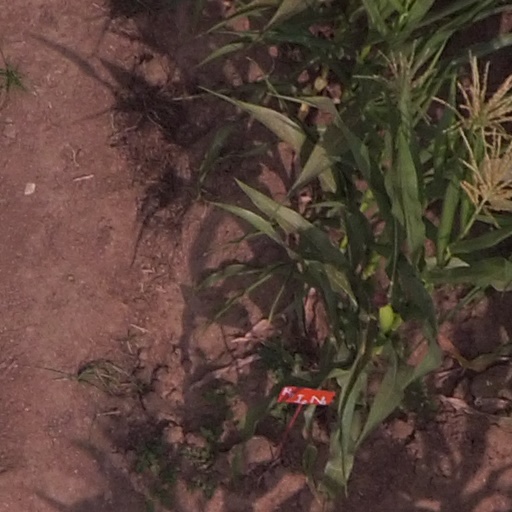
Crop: maize; corn